Graduation (album)

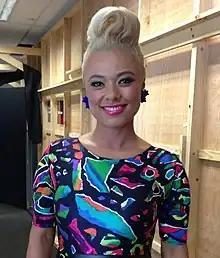
Connie Mitchell contributed vocals to several songs on the album.

During an interview with "Billboard", West revealed that he had worked with Chris Martin, the lead singer of the British alternative rock band Coldplay, on a song entitled "Homecoming", and that it could possibly be released as the lead single for "Graduation". The collaboration occurred the year before when West and Martin met one another during an impromptu jam session at the Abbey Road Studios in London, England. West had just finished performing at a show that had been held at Abbey Road and the band just so happened to be recording their music in the recording studio at exactly the same time. The song in itself is actually a re-vamping for "Home (Windy)", a track that originated from a demo tape dating back to the year 2001. It was made available two years later under the new title "Home" on West's 2003 mixtape "Get Well Soon..." and also on the advance copy of West's debut studio album "The College Dropout", which due to a leak was never released. This original version possesses West's once trademark classic soul vocal sample production style, with singer John Legend on the chorus, which contains lyrics that are different than Martin's. This is due to the fact that Martin asked West to change the song's lyrical content.